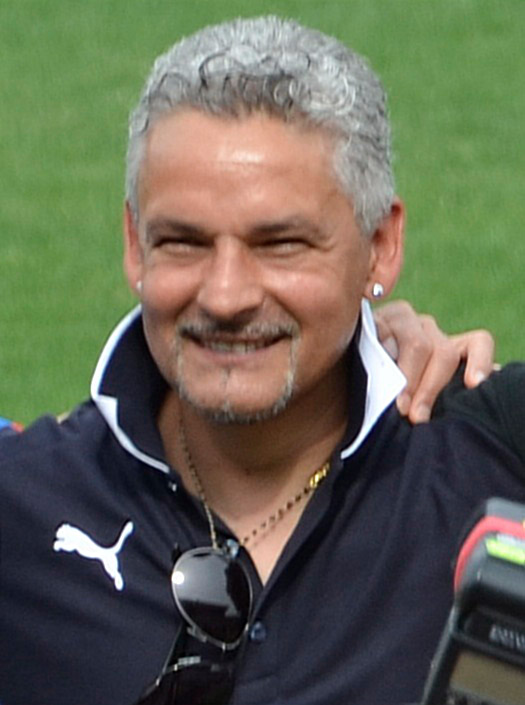
โรแบร์โต บัจโจ

| playername = โรแบร์โต บัจโจ
| image =Roberto Baggio cropped.jpg| fullname = โรแบร์โต บัจโจ
| caption = บัจโจ ในปี 2013
| cityofbirth = กัลดอญโญ
| countryofbirth = ประเทศอิตาลี
| nickname = ' ("The Divine Ponytail") , Roby.
| position = กองหน้า, กองกลางตัวรุก
| caps (goals) =
| nationalcaps (goals) = 56 (27)
|clubs2=ฟิออเรนติน่า|years2=1985-1990|caps2=95|goals2=39|years1=1982-1985|caps1=36|goals1=13|clubs3=ยูเวนตุส|years3=1990-1995|caps3=141|goals3=78|clubs4=เอซีมิลาน|years4=1995-1997|caps4=51|goals4=12|clubs5=โบโลญญา|years5=1997-1998|caps5=30|goals5=22|clubs6=อินเตอร์มิลาน|years6=1998-2000|caps6=42|goals6=11|clubs7=เบรชชากัลโช|years7=2000-2004|caps7=95|goals7=45|clubs1=วิเชนซ่า|nationalteam1=ฟุตบอลทีมชาติอิตาลี รุ่นอายุไม่เกิน 16 ปี|อิตาลี อายุไม่เกิน 16 ปี|nationalyears1=1984|nationalcaps1=4|nationalgoals1=3|nationalteam2=อิตาลี|nationalyears2=1988-2004|nationalcaps2=56|nationalgoals2=27|totalcaps=490|totalgoals=220|birth_date=18 กุมภาพันธ์ 1967 (56ปี)|birth_place=Caldogno, อิตาลี
โรแบร์โต บัจโจ () เกิดเมื่อวันที่ 18 กุมภาพันธ์ ค.ศ. 1967|ค.ศ.1967 ที่เมืองกัลดอญโญ ประเทศอิตาลี บัจโจมีชื่อเสียงมาจากการเป็นกองหน้าตัวหลักของฟุตบอลทีมชาติอิตาลี|ทีมอิตาลีในฟุตบอลโลก 1994 ที่สหรัฐอเมริกา ซึ่งครั้งนั้นอิตาลีได้ทะลุมาถึงรอบชิงชนะเลิศกับฟุตบอลทีมชาติบราซิล|บราซิล บัจโจในฐานะกองหน้าจึงเป็นความหวังของชาวอิตาลีและแฟน ๆ ทั่วโลก ว่าจะเป็นผู้นำพาอิตาลีคว้าแชมป์ฟุตบอลโลกเป็นครั้งที่ 4 ได้ แต่การแข่งขัน 120 นาที เสมอกัน 0:0 จึงต้องตัดสินกันที่ลูกจุดโทษ ซึ่งบัจโจที่มีข่าวออกมาก่อนหน้านี้ว่า บาดเจ็บ เป็นผู้ยิงประตูสุดท้ายด้วย ปรากฏว่าเขายิงพลาดเหินข้ามคานไป ส่งผลให้บราซิลได้แชมป์ฟุตบอลโลกเป็นสมัยที่ 4 ไปทันที
== ประวัติ ==
โรแบร์โต บัจโจ เริ่มเล่นฟุตบอลครั้งแรกในปี พ.ศ. 2525 (ค.ศ. 1982) กับสโมสรฟุตบอลวีเชนซา|สโมสรวีเชนซา บ้านเกิด จนถึงปี พ.ศ. 2528 (ค.ศ. 1985) จึงย้ายไปอยู่ที่สโมสรฟุตบอลฟีออเรนตีนา|ฟีออเรนตีนา จากนั้นในปี พ.ศ. 2533 (ค.ศ. 1990) จึงย้ายไปอยู่ที่สโมสรฟุตบอลยูเวนตุส|ยูเวนตุส สโมสรชั้นนำของอิตาลีและของยุโรป จนได้รับรางวัลนักฟุตบอลยอดเยี่ยมแห่งปีของทวีปยุโรปหรือบาลงดอร์ (Ballon d'Or) ในปี พ.ศ. 2536 (ค.ศ. 1993) ก่อนที่จะเป็นกองหน้าในทีมชาตินำทีมเข้าสู่การแข่งขันฟุตบอลโลก 1994 ที่สหรัฐอเมริกา และพาทีมเป็นรองแชมป์โลก
จากนั้น บัจโจ จึงได้ย้ายไปอยู่ที่สโมสรฟุตบอลเอซีมิลาน|เอซีมิลาน ในปี พ.ศ. 2538 (ค.ศ. 1995) ไปอยู่กับสโมสรฟุตบอลโบโลญญา|โบโลญญาในปี พ.ศ. 2540 (ค.ศ. 1997) ย้ายไปอยู่กับสโมสรฟุตบอลอินเตอร์มิลาน|อินเตอร์มิลาน ในปี พ.ศ. 2541 (ค.ศ. 1998) และเบรชชากัลโช|เบรชชา ในปี พ.ศ. 2543 (ค.ศ. 2000) ก่อนที่จะแขวนรองเท้าไปในปี พ.ศ. 2547 (ค.ศ. 2004)
โรแบร์โต บัจโจ เป็นนักฟุตบอลรูปร่างเล็ก โดยสูงเพียง 174 เซนติเมตรเท่านั้น เป็นนักฟุตบอลที่มีชื่อเสียงโด่งดังคนหนึ่งทีเดียวในสมัยที่ยังเล่นฟุตบอลอยู่ มีเอกลักษณ์ประจำตัวคือผมเปียที่ท้ายทอย เป็นนักฟุตบอลที่หน้าตาดี จึงได้ฉายาจากแฟนฟุตบอลชาวไทยว่า เทพบุตรเปียทองคำ ชีวิตส่วนตัวนับถือศาสนาพุทธ เคยมีข่าวในทำนองที่ว่าเดินทางมาประเทศไทยเพื่อให้หลวงพ่อคูณฝังตะกรุดมาแล้วด้วย แต่ในความเป็นจริงแล้ว บัจโจนับถือพุทธศาสนาแบบมหายาน โดยอยู่ในสมาคมโซคา งัคไก สากล (Soka Gakkai International) ซึ่งไม่ได้นับถือเครื่องรางของขลังดังกล่าว แรก ๆ ที่เริ่มมีชื่อเสียงถูกเรียกชื่อเป็นภาษาไทยว่า โรเบอร์โต้ บักจิโอ้ หรือ โรเบอร์โต้ บักโจ้
ผลงาน ระดับสโมสร Club
Juventus
 แชมป์ UEFA Cup : 1992-93
 แชมป์ Calcio Serie A : 1994–95
 แชมป์ Coppa Italia : 1994–95
Ac Milan
 แชมป์ Calcio Serie A : 1995–96
ระดับทีมชาติ International
Italy
 FIFA World Cup Third Place : 1990
 FIFA World Cup Runner-up : 1994
เกียติประวัติส่วนบุคล ที่โดดเด่น
World Soccer Player of the Year: 1993
รางวัล Ballon d'Or : 1993
FIFA World Player of the Year : 1993
FIFA World Cup Silver Ball : 1994
FIFA World Cup All-Star Team : 1994
Onze de Bronze : 1994
Ballon d'Or (Silver Award) : 1994
FIFA World Player of the Year (Bronze Award) : 1994
== อ้างอิง ==
== แหล่งข้อมูลอื่น ==
* เว็บไซต์ส่วนตัวโรแบร์โต บัจโจ
หมวดหมู่:นักฟุตบอลชาวอิตาลี
หมวดหมู่:บุคคลจากศาสนาคริสต์ที่เปลี่ยนไปนับถือศาสนาพุทธ
หมวดหมู่:ผู้เล่นเอซี มิลาน
หมวดหมู่:ผู้เล่นสโมสรฟุตบอลอินแตร์นาซีโอนาเลมีลาโน
หมวดหมู่:บุคคลที่เป็นสมาชิกของสมาคมสร้างคุณค่า
หมวดหมู่:ผู้เล่นสโมสรฟุตบอลฟีออเรนตีนา
หมวดหมู่:บุคคลจากแคว้นเวเนโต
หมวดหมู่:นักฟุตบอลทีมชาติอิตาลี
หมวดหมู่:ผู้เล่นในฟุตบอลโลก 1994
หมวดหมู่:ผู้เล่นในฟุตบอลโลก 1990
หมวดหมู่:ผู้เล่นในฟุตบอลโลก 1998
หมวดหมู่:กองหน้าฟุตบอล
หมวดหมู่:ฟีฟ่า 100
หมวดหมู่:ผู้ชนะเลิศบาลงดอร์